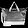
Label: Bag